Elisha Kent Kane

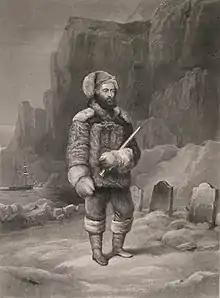
Elisha Kent Kane on Beechey Island

Kane was appointed senior medical officer of the Grinnell Arctic expedition of 1850–1851 under the command of Edwin de Haven, which searched unsuccessfully for Sir John Franklin's lost expedition. Kane was present along with Edwin de Haven and William Penny at the discovery of an encampment and three graves from the Franklin expedition on Beechey Island.